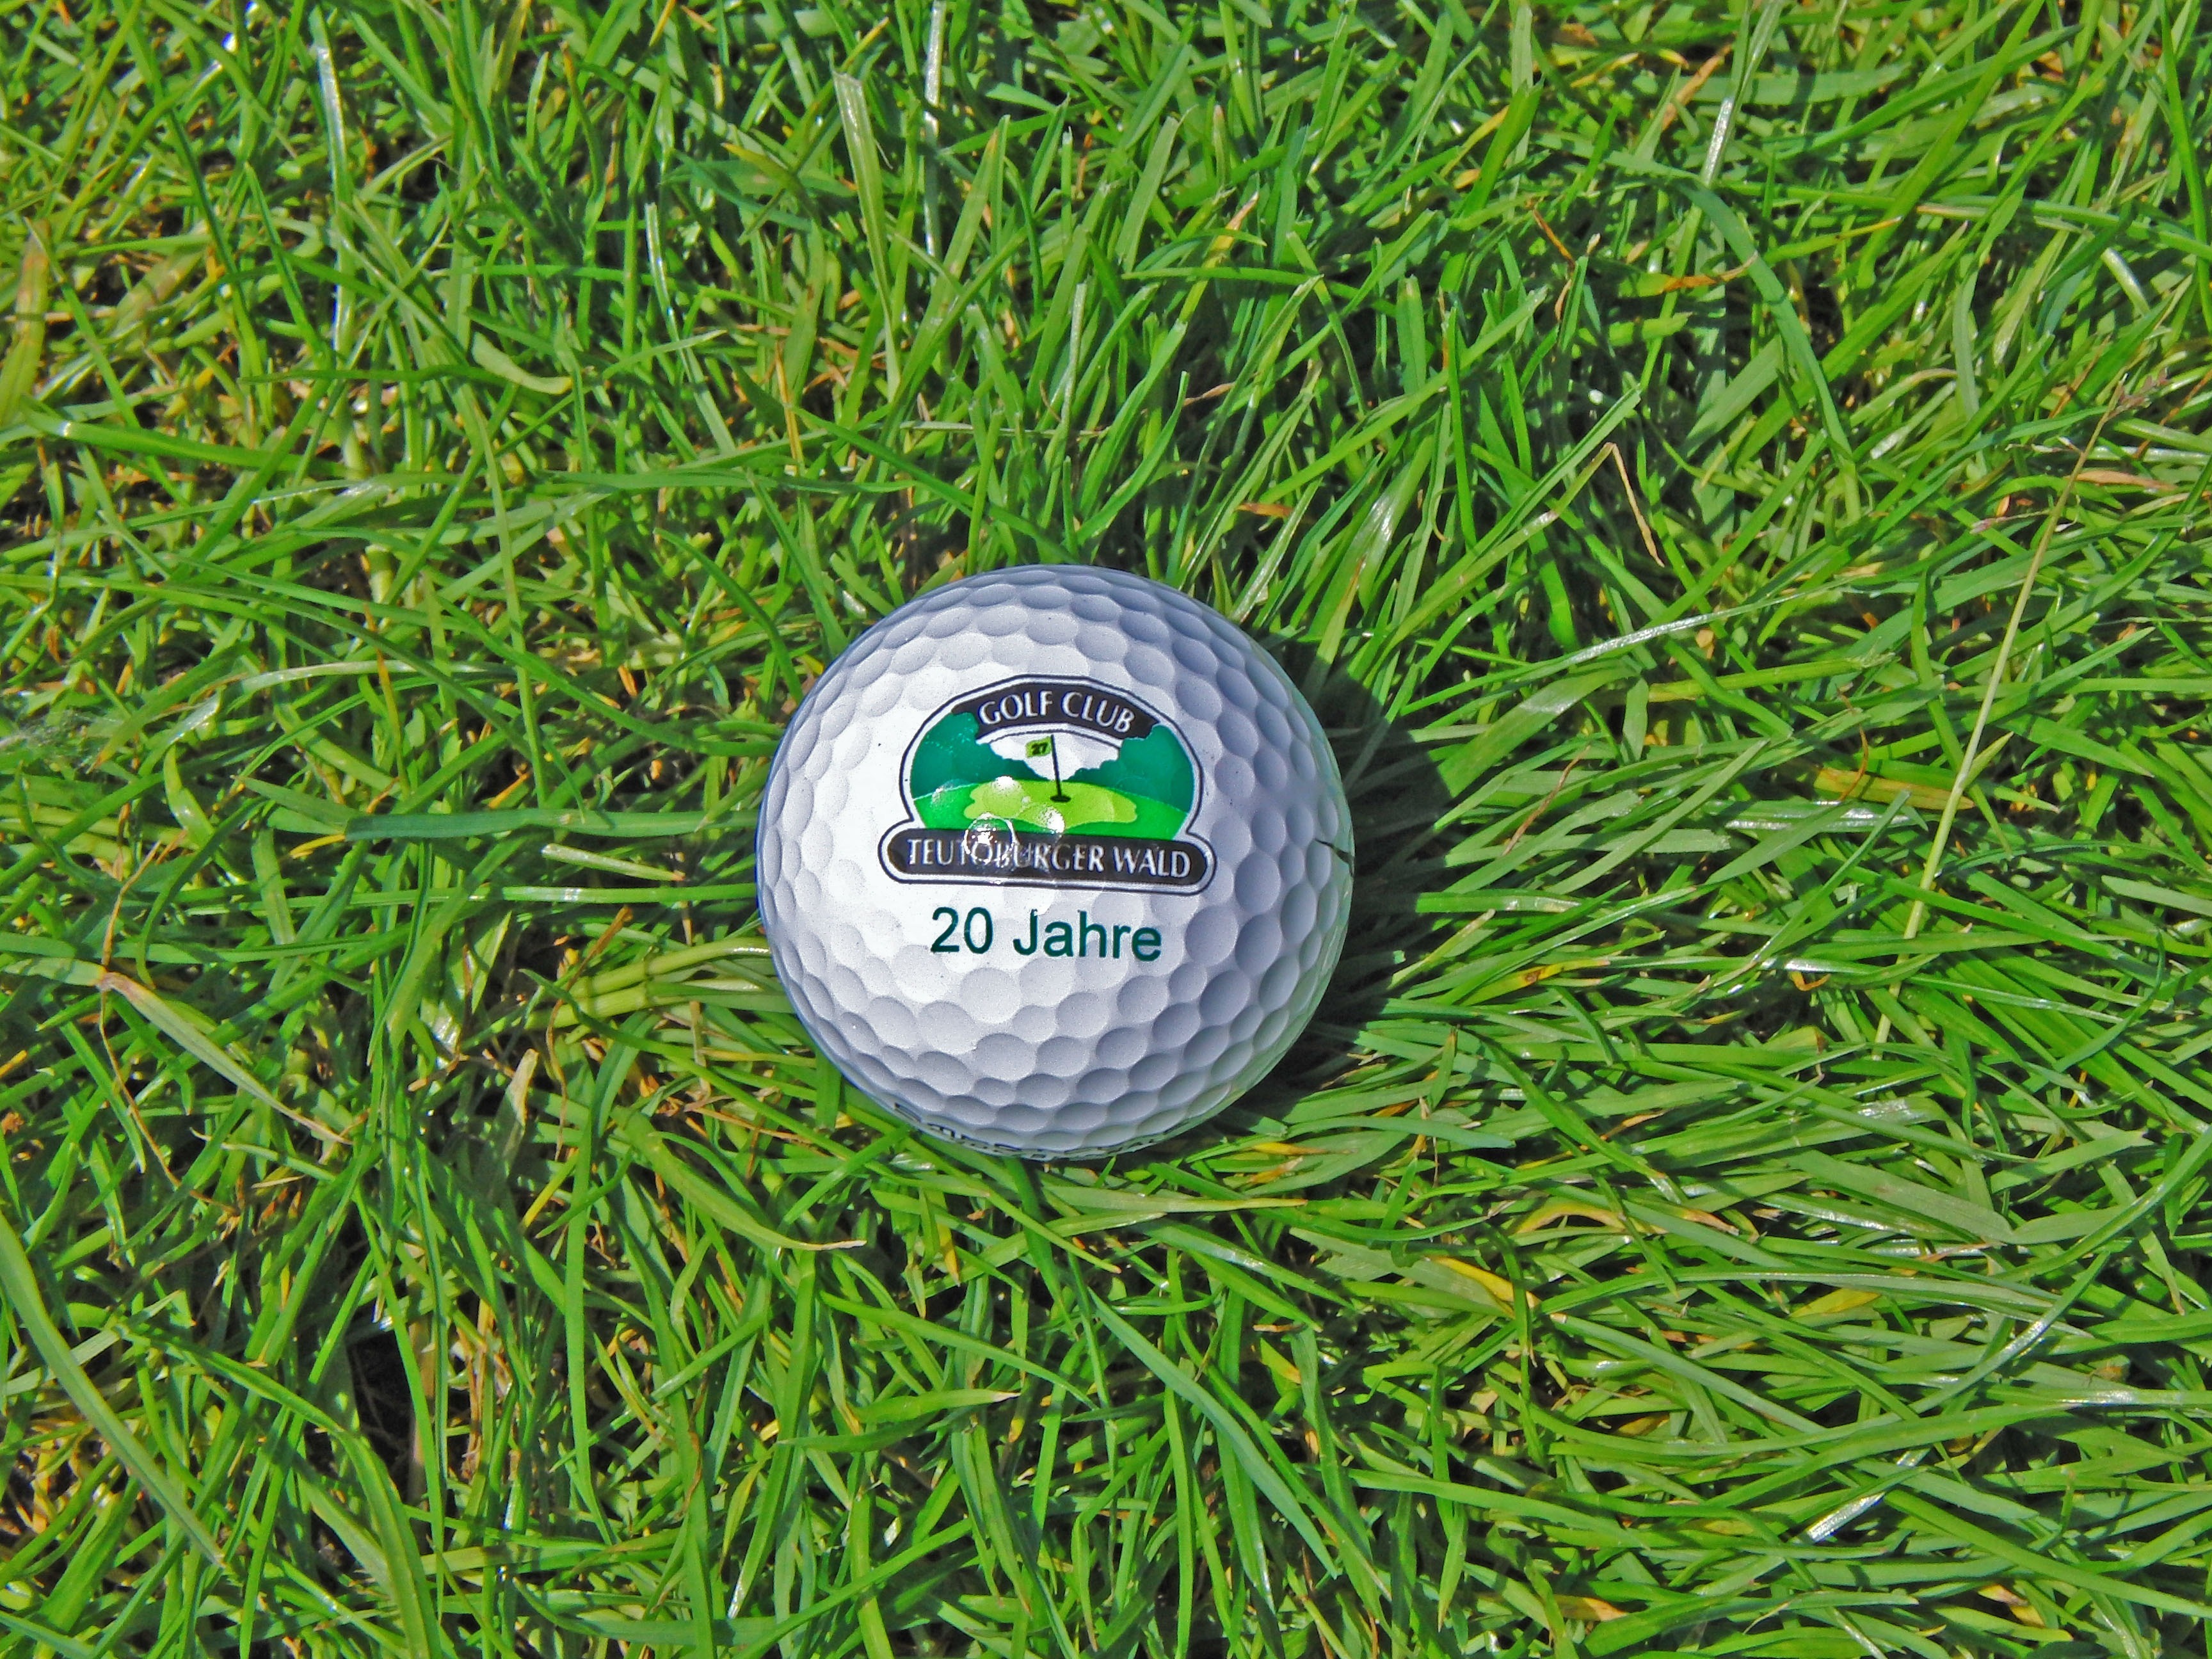
grass, plant, lawn, leaf, green, soil, golf, sports equipment, golf ball, golf club, net, ball, rush, about, golf game, golf equipment, grass family, lawn game